John W. Maloney

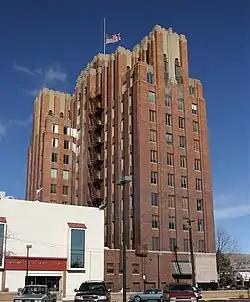
A.E. Larson Building, Yakima

John W. Maloney (October 6, 1896 – January 23, 1978) was an American architect, responsible for numerous public buildings in the Pacific Northwest region of the United States in the mid-20th Century. Maloney was a master of both historic and contemporary styles of architecture.